Paul Spence

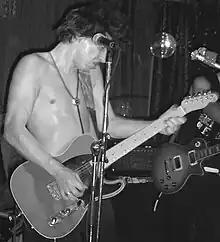
Paul Spence playing live with CPC Gangbangs in 2005.

Paul Spence is a Canadian actor, author and musician. He is best known for his portrayal of headbanger Dean Murdoch in the 2002 mockumentary film "", which he co-wrote with friends Dave Lawrence and Michael Dowse. He also reprised the character in the sequel film "FUBAR 2", and the television series "Fubar Age of Computer".